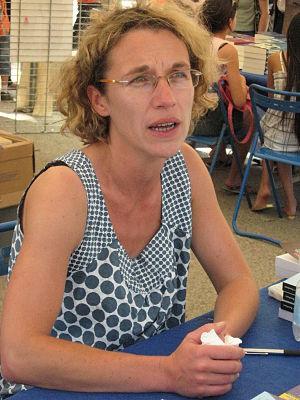
Anne-Laure Bondoux, comédie du livre de Montpellier, 23 mai 2009